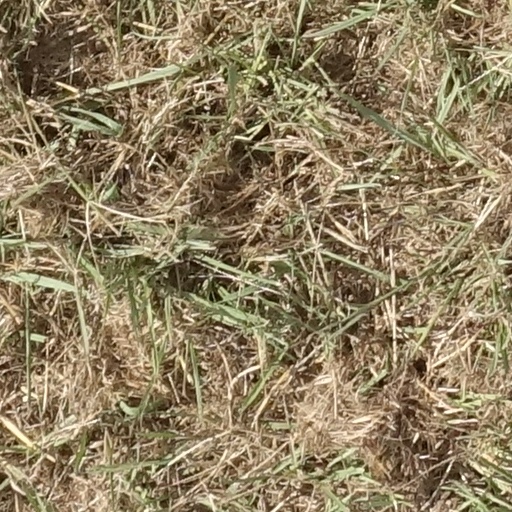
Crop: sorghum